Cecil B. DeMille

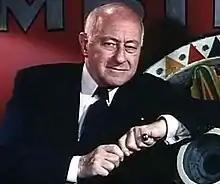
Closeup of DeMille leaning on a setpiece

DeMille was outspoken about his Episcopalian integrity, but his private life included mistresses and adultery. He was a conservative Republican activist, becoming more conservative as he aged. He was known as anti-union and worked to prevent the unionization of film production studios. But according to DeMille himself, he was not anti-union and belonged to a few unions. He said he was rather against union leaders such as Walter Reuther and Harry Bridges, whom he compared to dictators. He supported Herbert Hoover and in 1928 made his largest campaign donation to Hoover. But DeMille also liked Franklin D. Roosevelt, finding him charismatic, tenacious, and intelligent, and agreeing with Roosevelt's abhorrence of Prohibition. DeMille lent Roosevelt a car for his 1932 United States presidential election campaign and voted for him. He never again voted for a Democratic candidate in a presidential election.